Children of Nobody

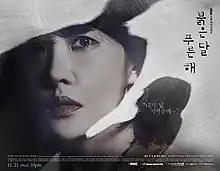
Promotional poster

Children of Nobody is a South Korean television series produced by Mega Monster for MBC, starring Kim Sun-a, Lee Yi-kyung, Nam Gyu-ri and Cha Hak-yeon. It aired on MBC TV every Wednesday and Thursday at 22:00 KST for 32 episodes, from November 21, 2018 to January 16, 2019.